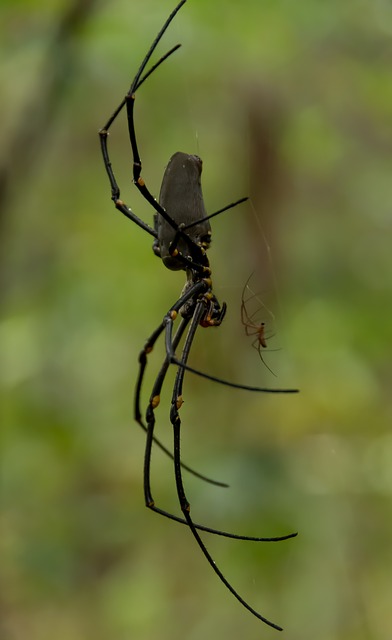
Label: ragno